British Rail Class 312

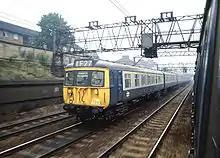
Class 312 in 1970s blue/grey livery

As built, the 312/0 fleet were used on the newly electrified Great Northern outer suburban services from London King's Cross to Royston. The 312/1s were built for Great Eastern line services from London Liverpool Street. The four 312/2 units were mainly used to enhance local services between Birmingham New Street and Birmingham International, but were also used on other services in the West Midlands.